Tenleytown–AU station

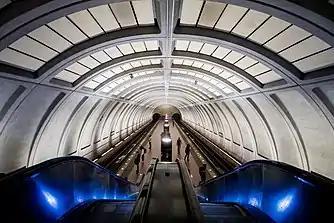
Tenleytown–AU station platform in September 2019

Tenleytown–AU station is a subway station on the Red Line of the Washington Metro in Washington, D.C. Located in the Upper Northwest neighborhood, it is the last station on the Red Line heading outbound wholly within the District of Columbia; the next stop, Friendship Heights, lies within both the District and the state of Maryland. The station serves American University (AU).